University of Minnesota

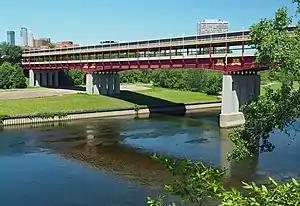
The Washington Avenue Bridge connects the East Bank and West Bank portions of the Minneapolis campus.

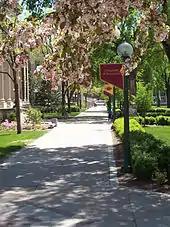
The eastern edge of the Northrop Mall, Spring 2008

Walking and riding bicycles are the most common modes of transportation among students. At times, the University Police has occasionally cited individuals for jaywalking or riding bicycles on restricted sidewalks in areas surrounding the university.